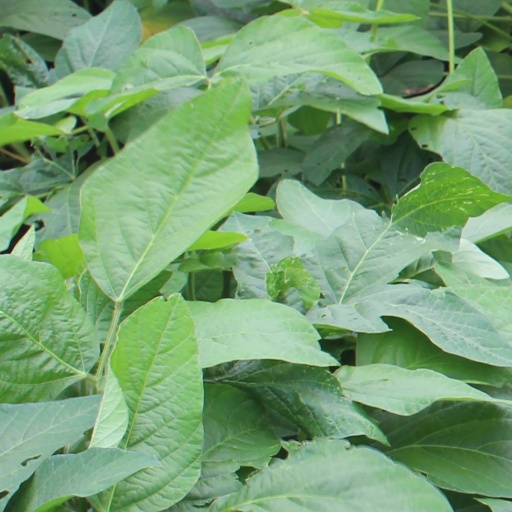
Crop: soybean